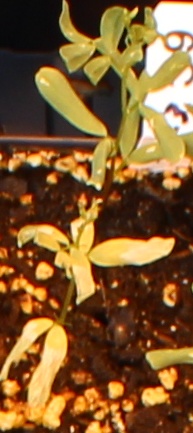
Label: Lentil